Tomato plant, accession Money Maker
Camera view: tilt-top (135 deg); turntable rotation: 60 degrees
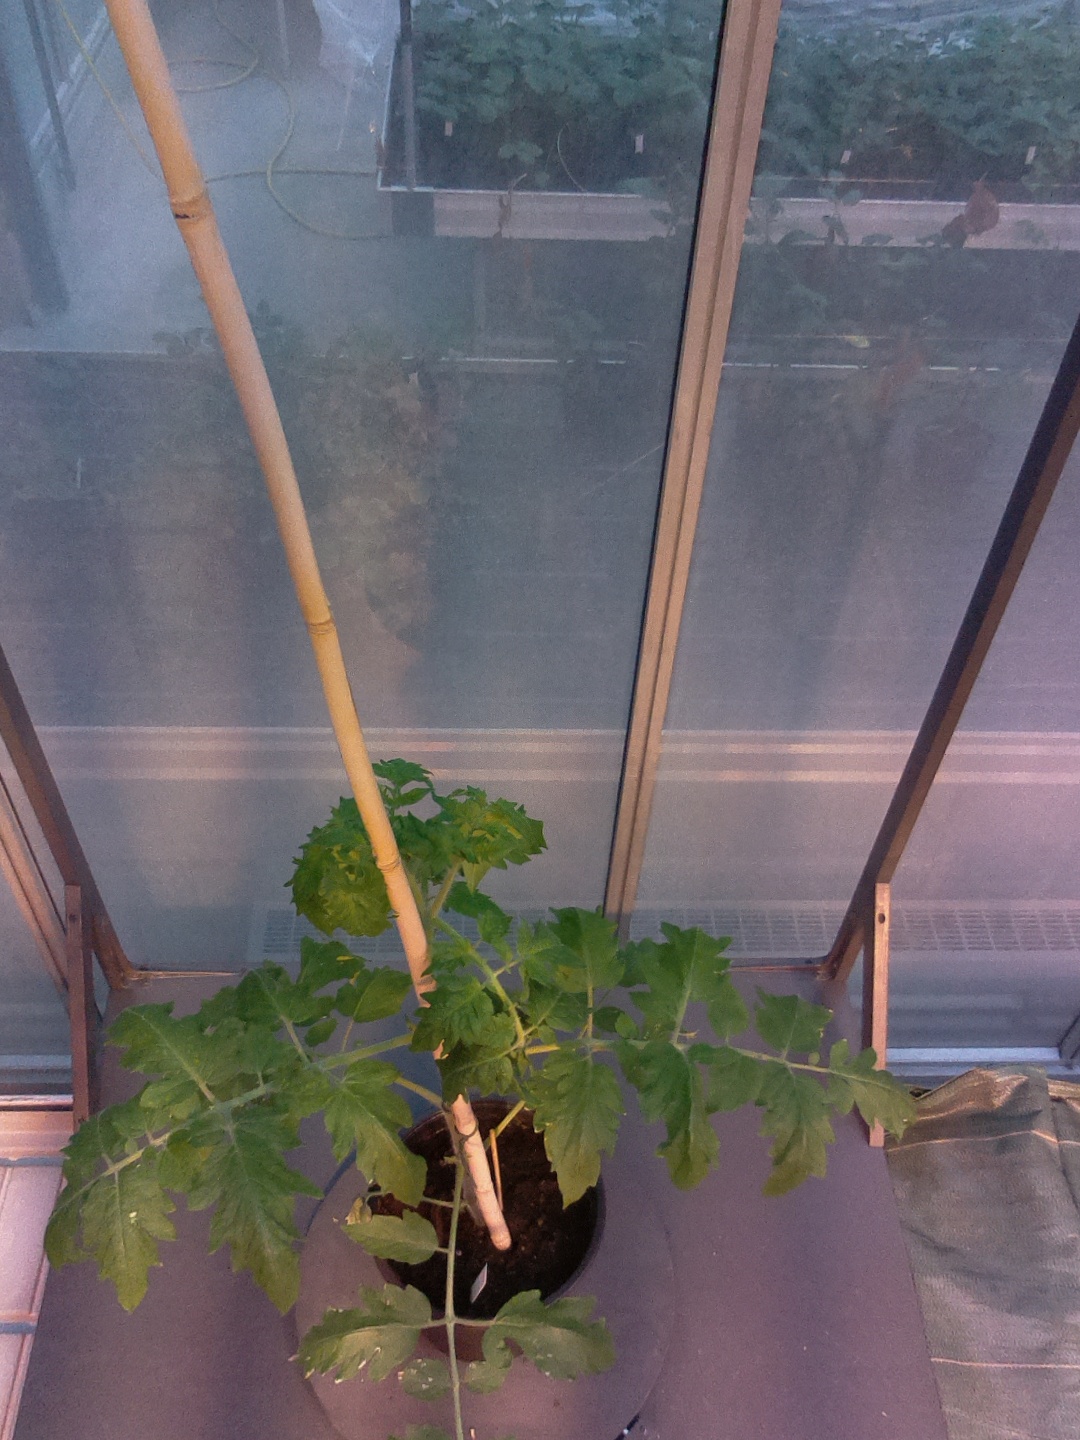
BBCH growth stage 21: 10%-20% Side shoots formed